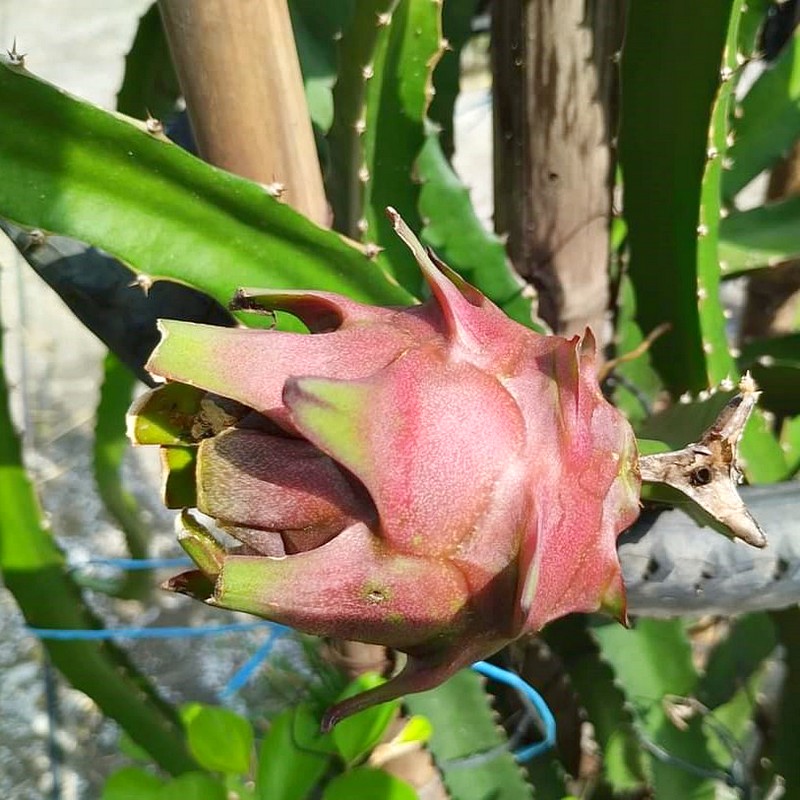
Label: Mature Dragon Fruit